Guangzhou No.2 High School

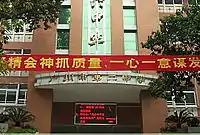
Yingyuan Campus

Yingyuan Road Campus was built in 1930 on the south slope of Yuexiu Hill, Yuexiu District and used to be the site of Xuehai Hall. The campus now is the main campus of the school and used to serve students from grade 7 to 9.